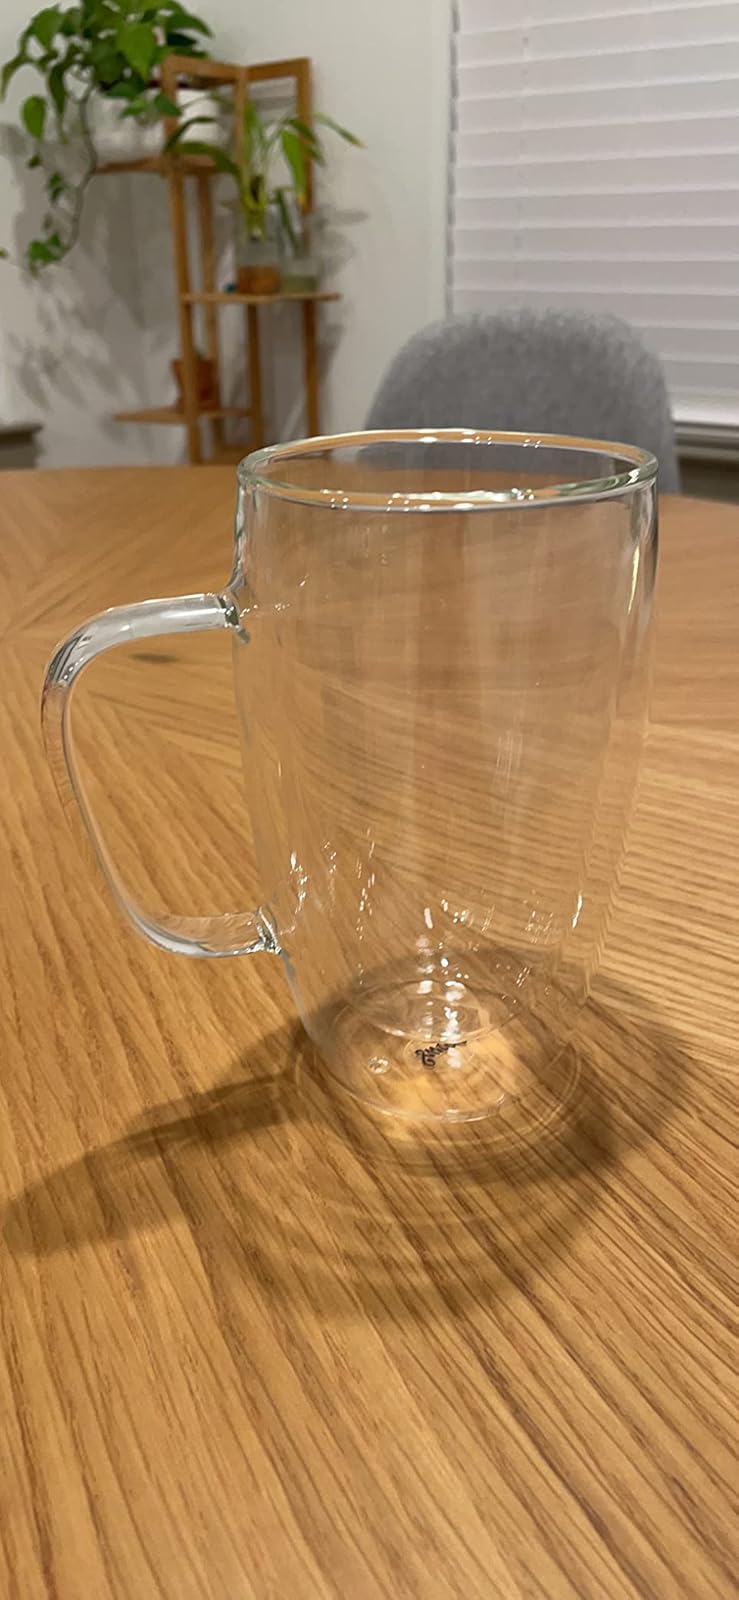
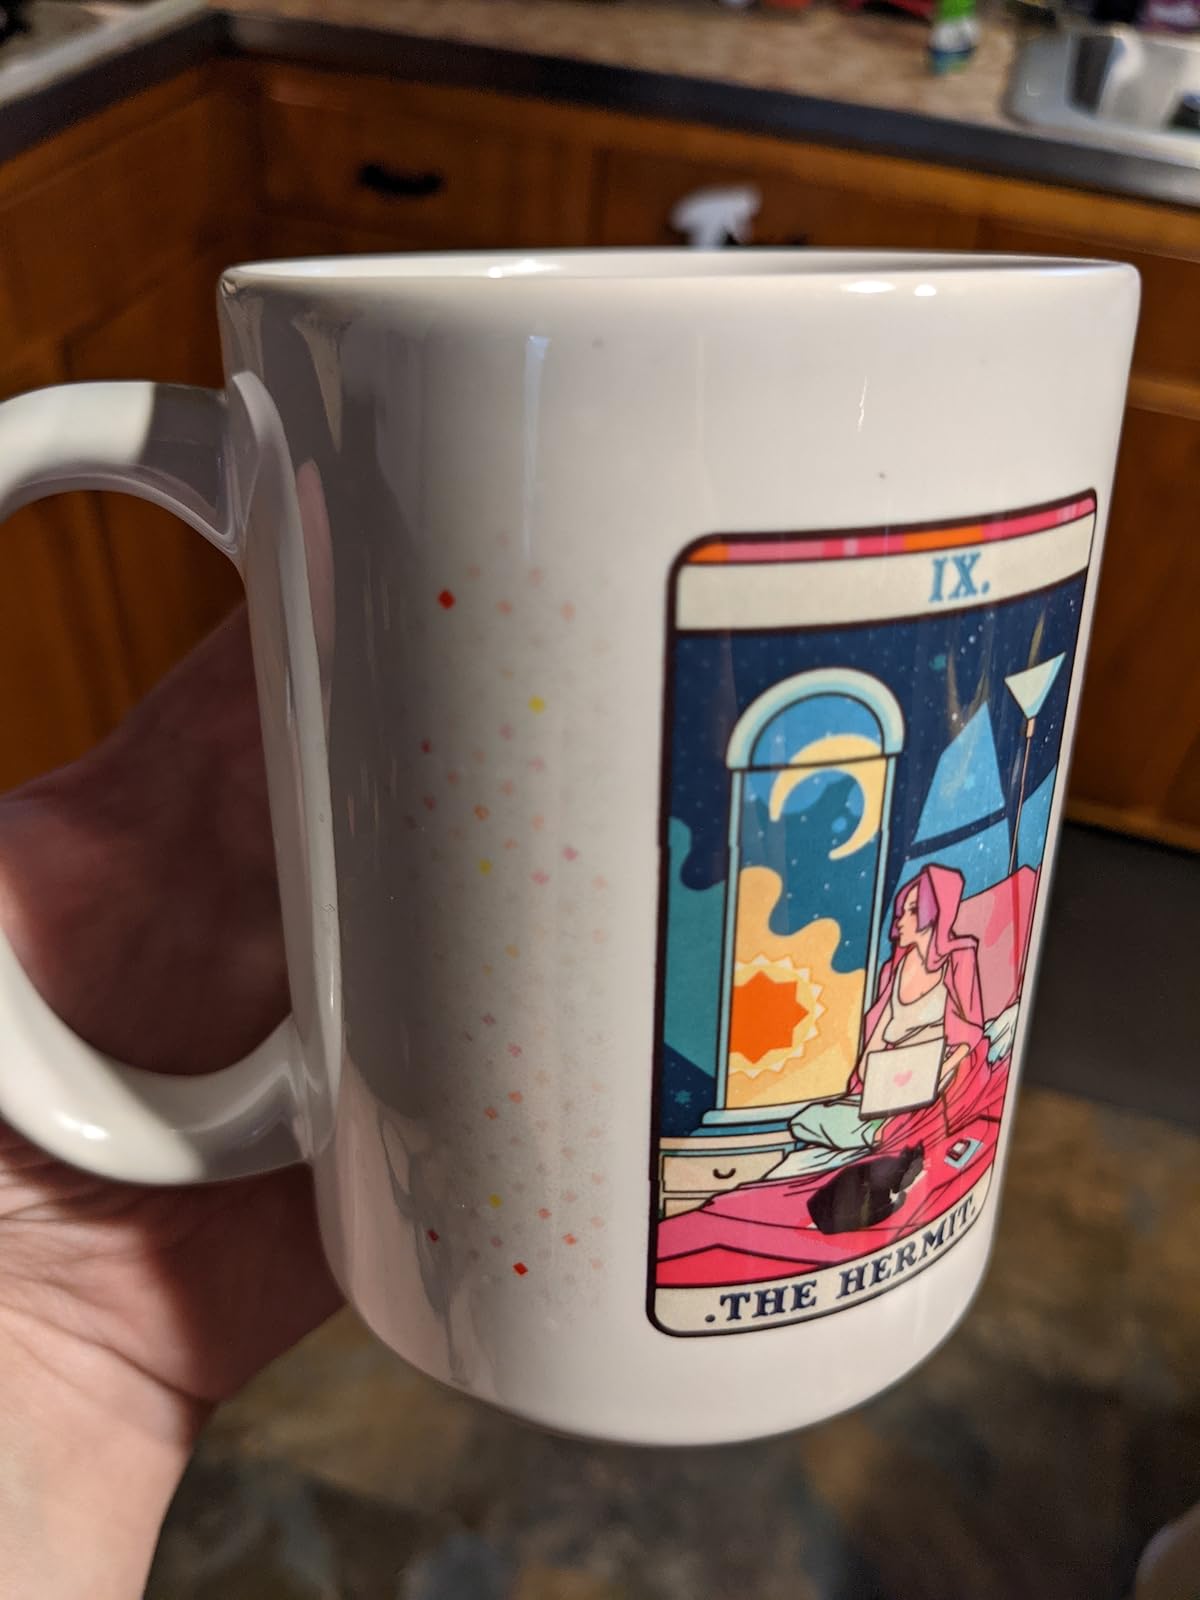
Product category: items_mug
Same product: no